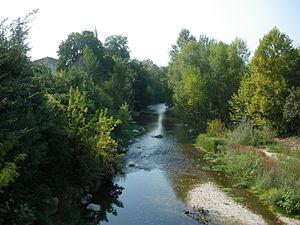
Rivière le Lez, Suze la Rousse, Drome, France